British humour

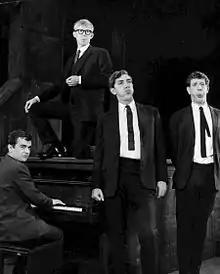
Original cast of "Beyond the Fringe", c. 1963

In the early 1930s, cartoon-style saucy postcards (such as those drawn by Donald McGill) became widespread; at their peak, 16 million saucy postcards were sold per year. They were often bawdy, with innuendo and double entendres, and featured stereotypical characters such as vicars, large ladies and put-upon husbands, in the same vein as the "Carry On" films. This style of comedy was common in music halls and in the comedy music of George Formby. Many comedians from music hall and wartime gang shows worked in radio after World War 2, and characters such as Julian and Sandy on "Round the Horne" used innuendo extensively. Innuendo also features heavily in many British films and TV series of the late 20th century. The "Carry On" series was based largely on smut and innuendo, and many of the sketches of "The Two Ronnies" are in a similar vein. Innuendo with little subtlety was epitomised by Benny Hill, and the Nudge Nudge sketch by Monty Python openly mocks the absurdity of such innuendo.